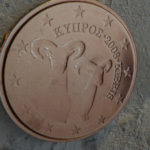
Coin value: 5cents
Country: cy
Edition: standard